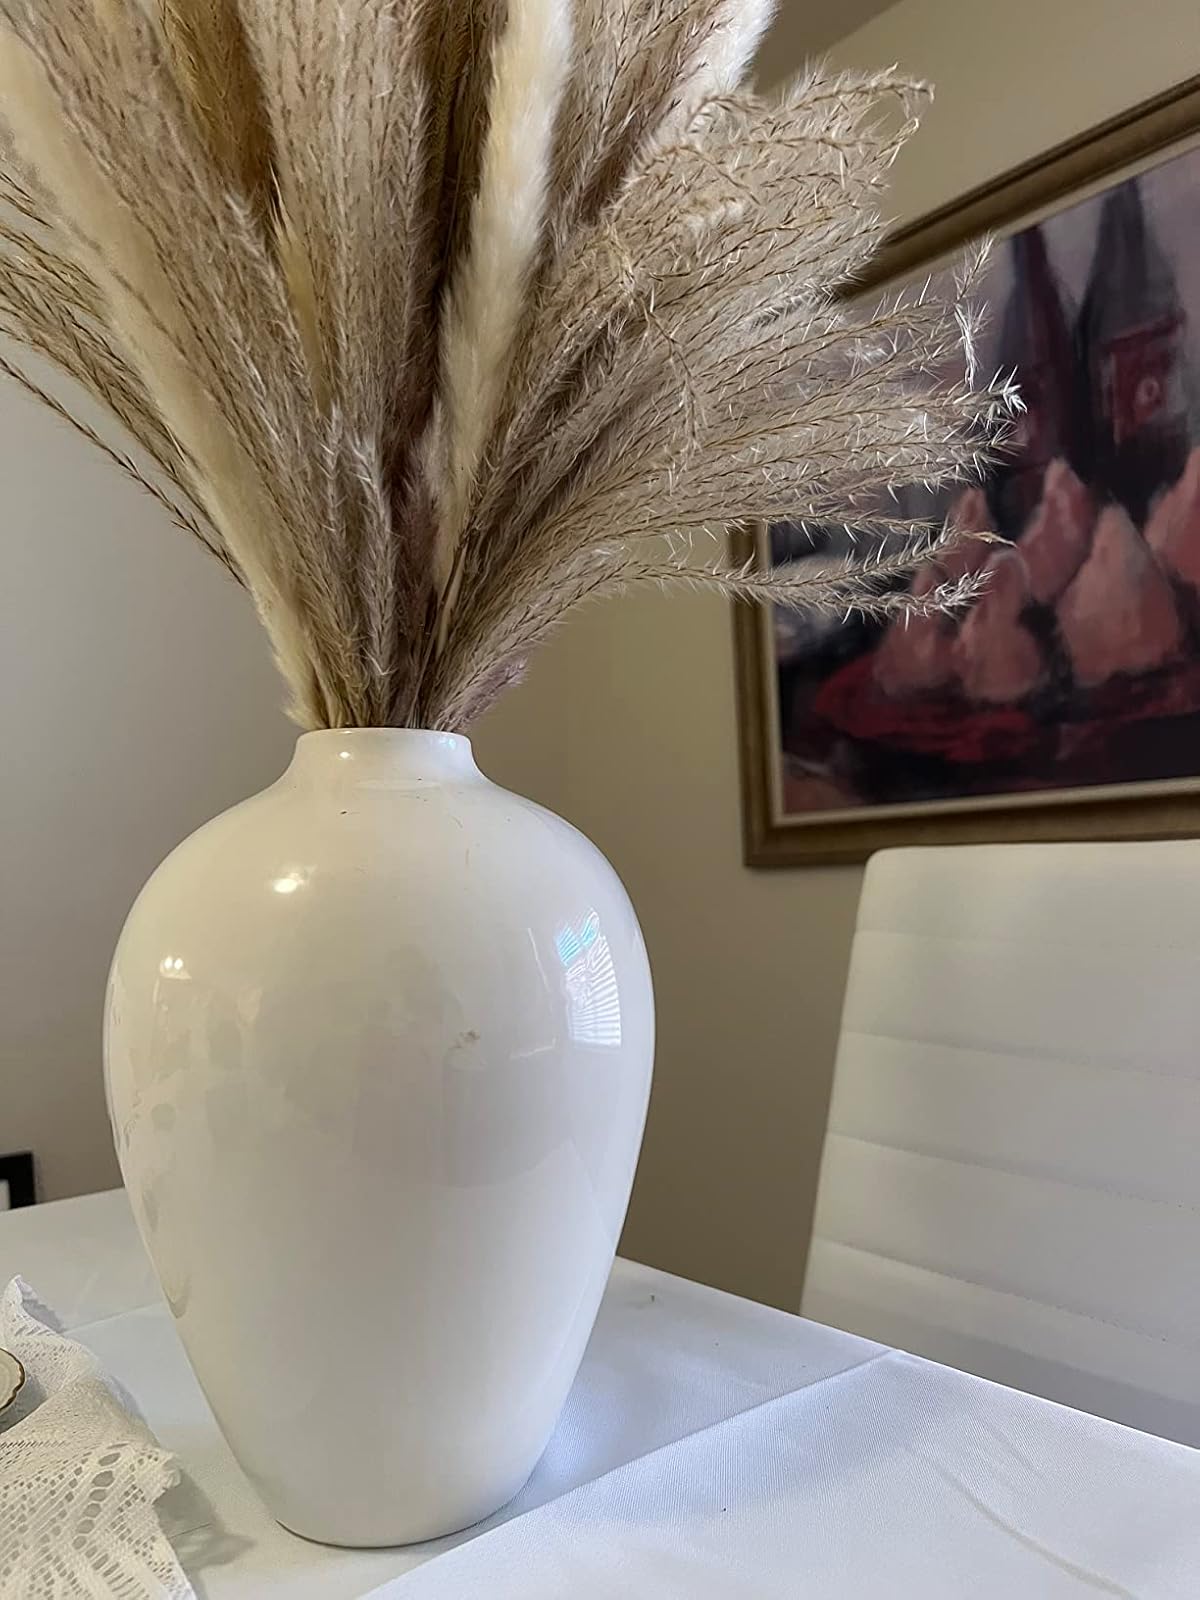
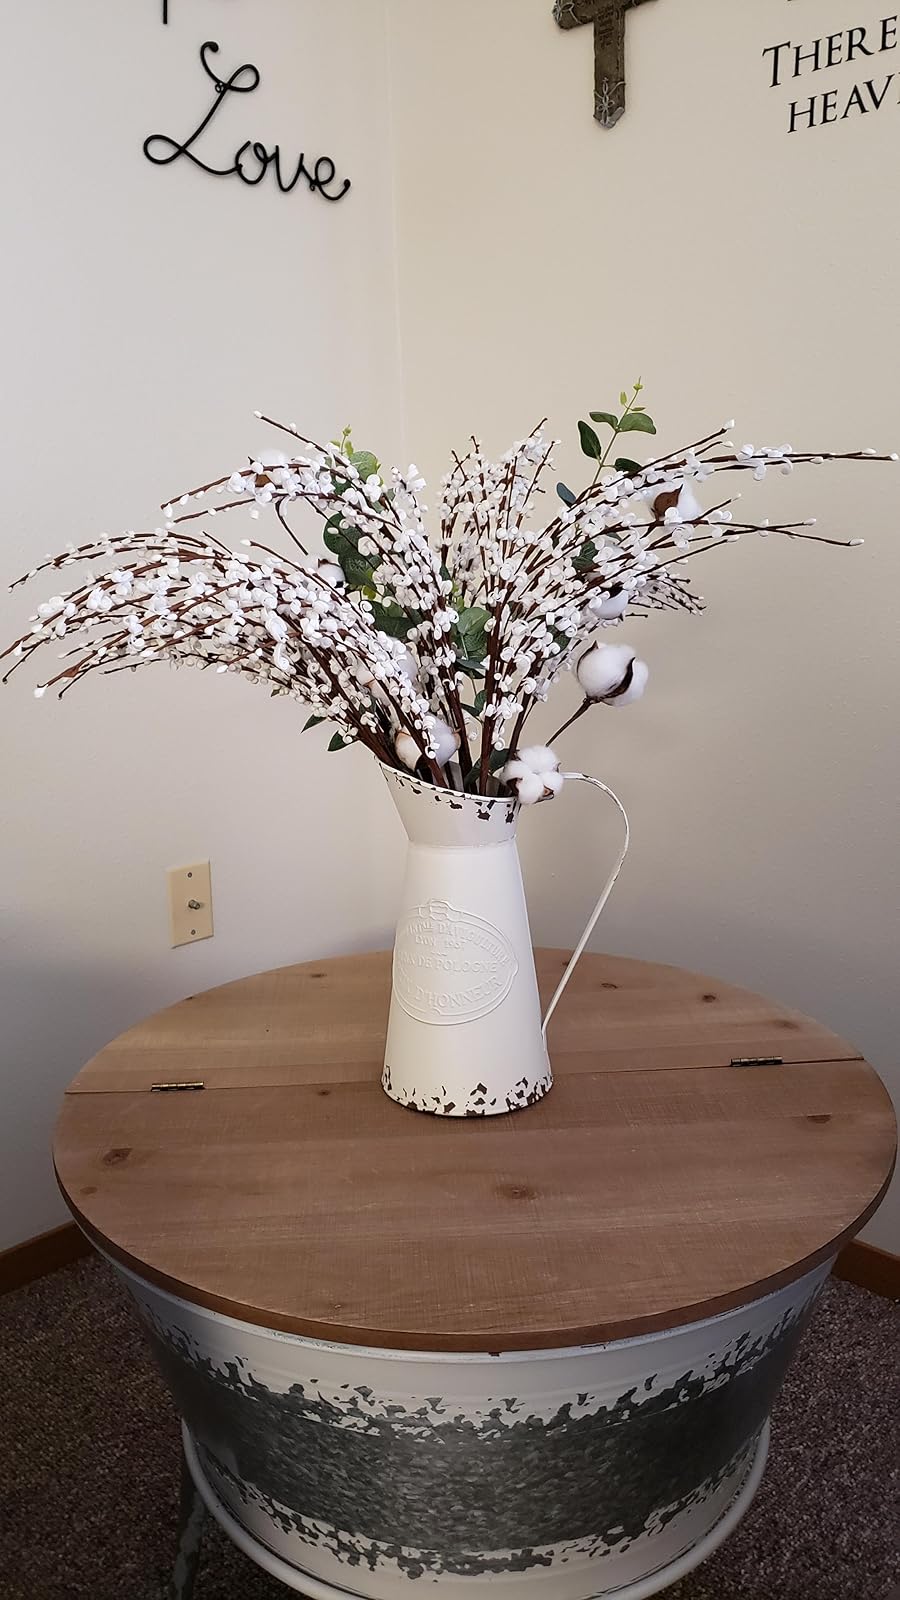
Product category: vase
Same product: no